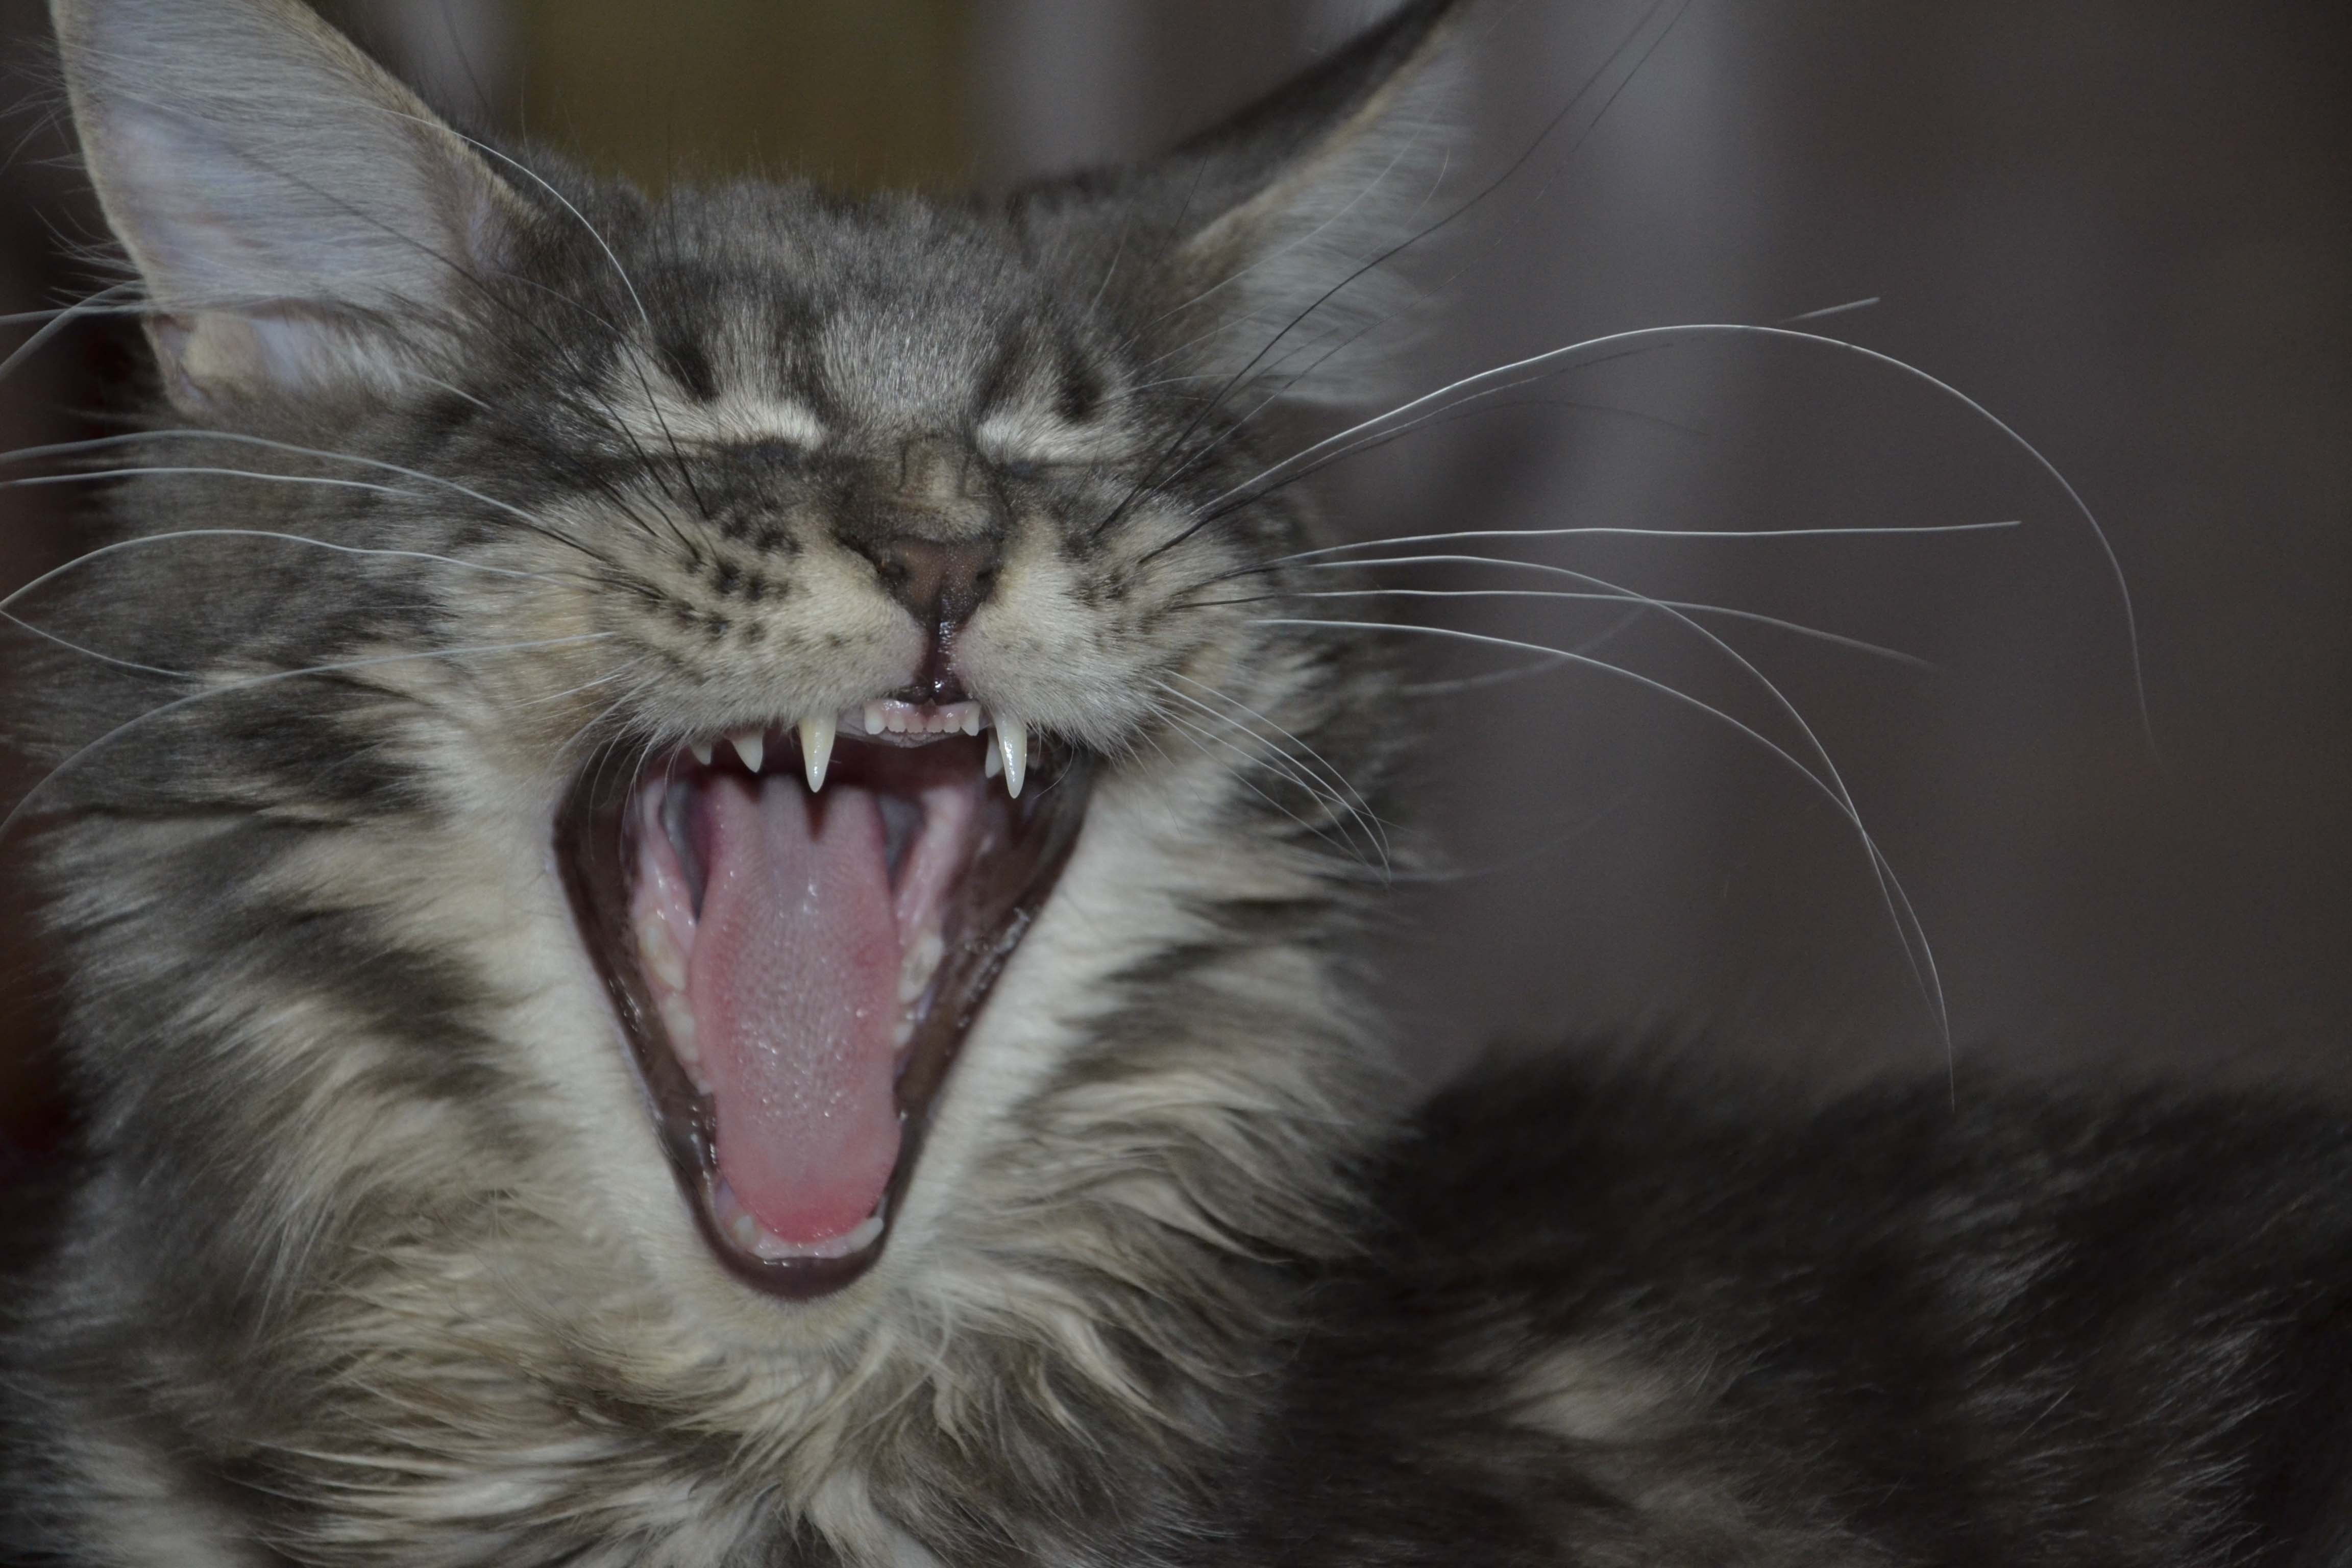
kitten, cat, mammal, facial expression, yawn, close up, nose, whiskers, vertebrate, teeth, maine coon, tabby cat, norwegian forest cat, european shorthair, wild cat, small to medium sized cats, cat like mammal, domestic short haired cat, domestic long haired cat